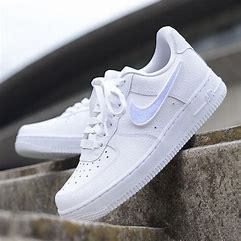
Brand: Nike
Model: Force 1 Easyon